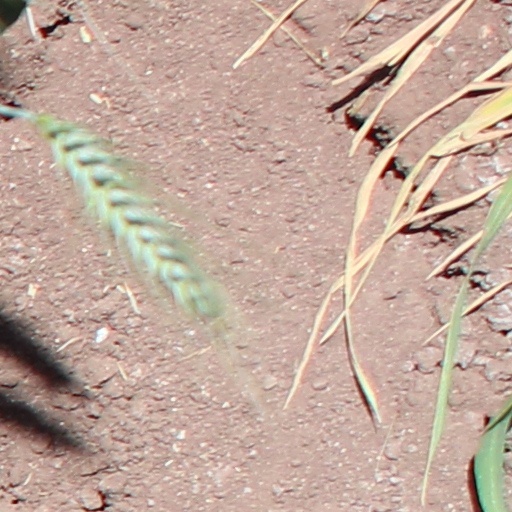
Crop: wheat